Daniel Amos

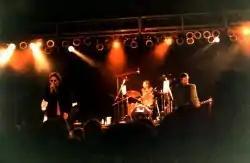
Daniel Amos in concert at Cornerstone 1990

Daniel Amos (aka D. A., Dä) is an American Christian rock band formed in 1974 by Terry Scott Taylor on guitars and vocals, Marty Dieckmeyer on bass guitar, Steve Baxter on guitars and Jerry Chamberlain on lead guitars. The band currently consists of Taylor, guitarist Greg Flesch and drummer Ed McTaggart. Over the band's career, they have included keyboardist Mark Cook, drummer Alex MacDougall, bassist Tim Chandler and keyboardist Rob Watson with sounds that experimented with country rock, rock, new wave and alternative rock.